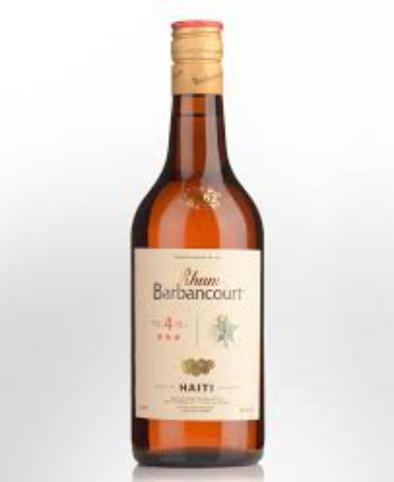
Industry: Food